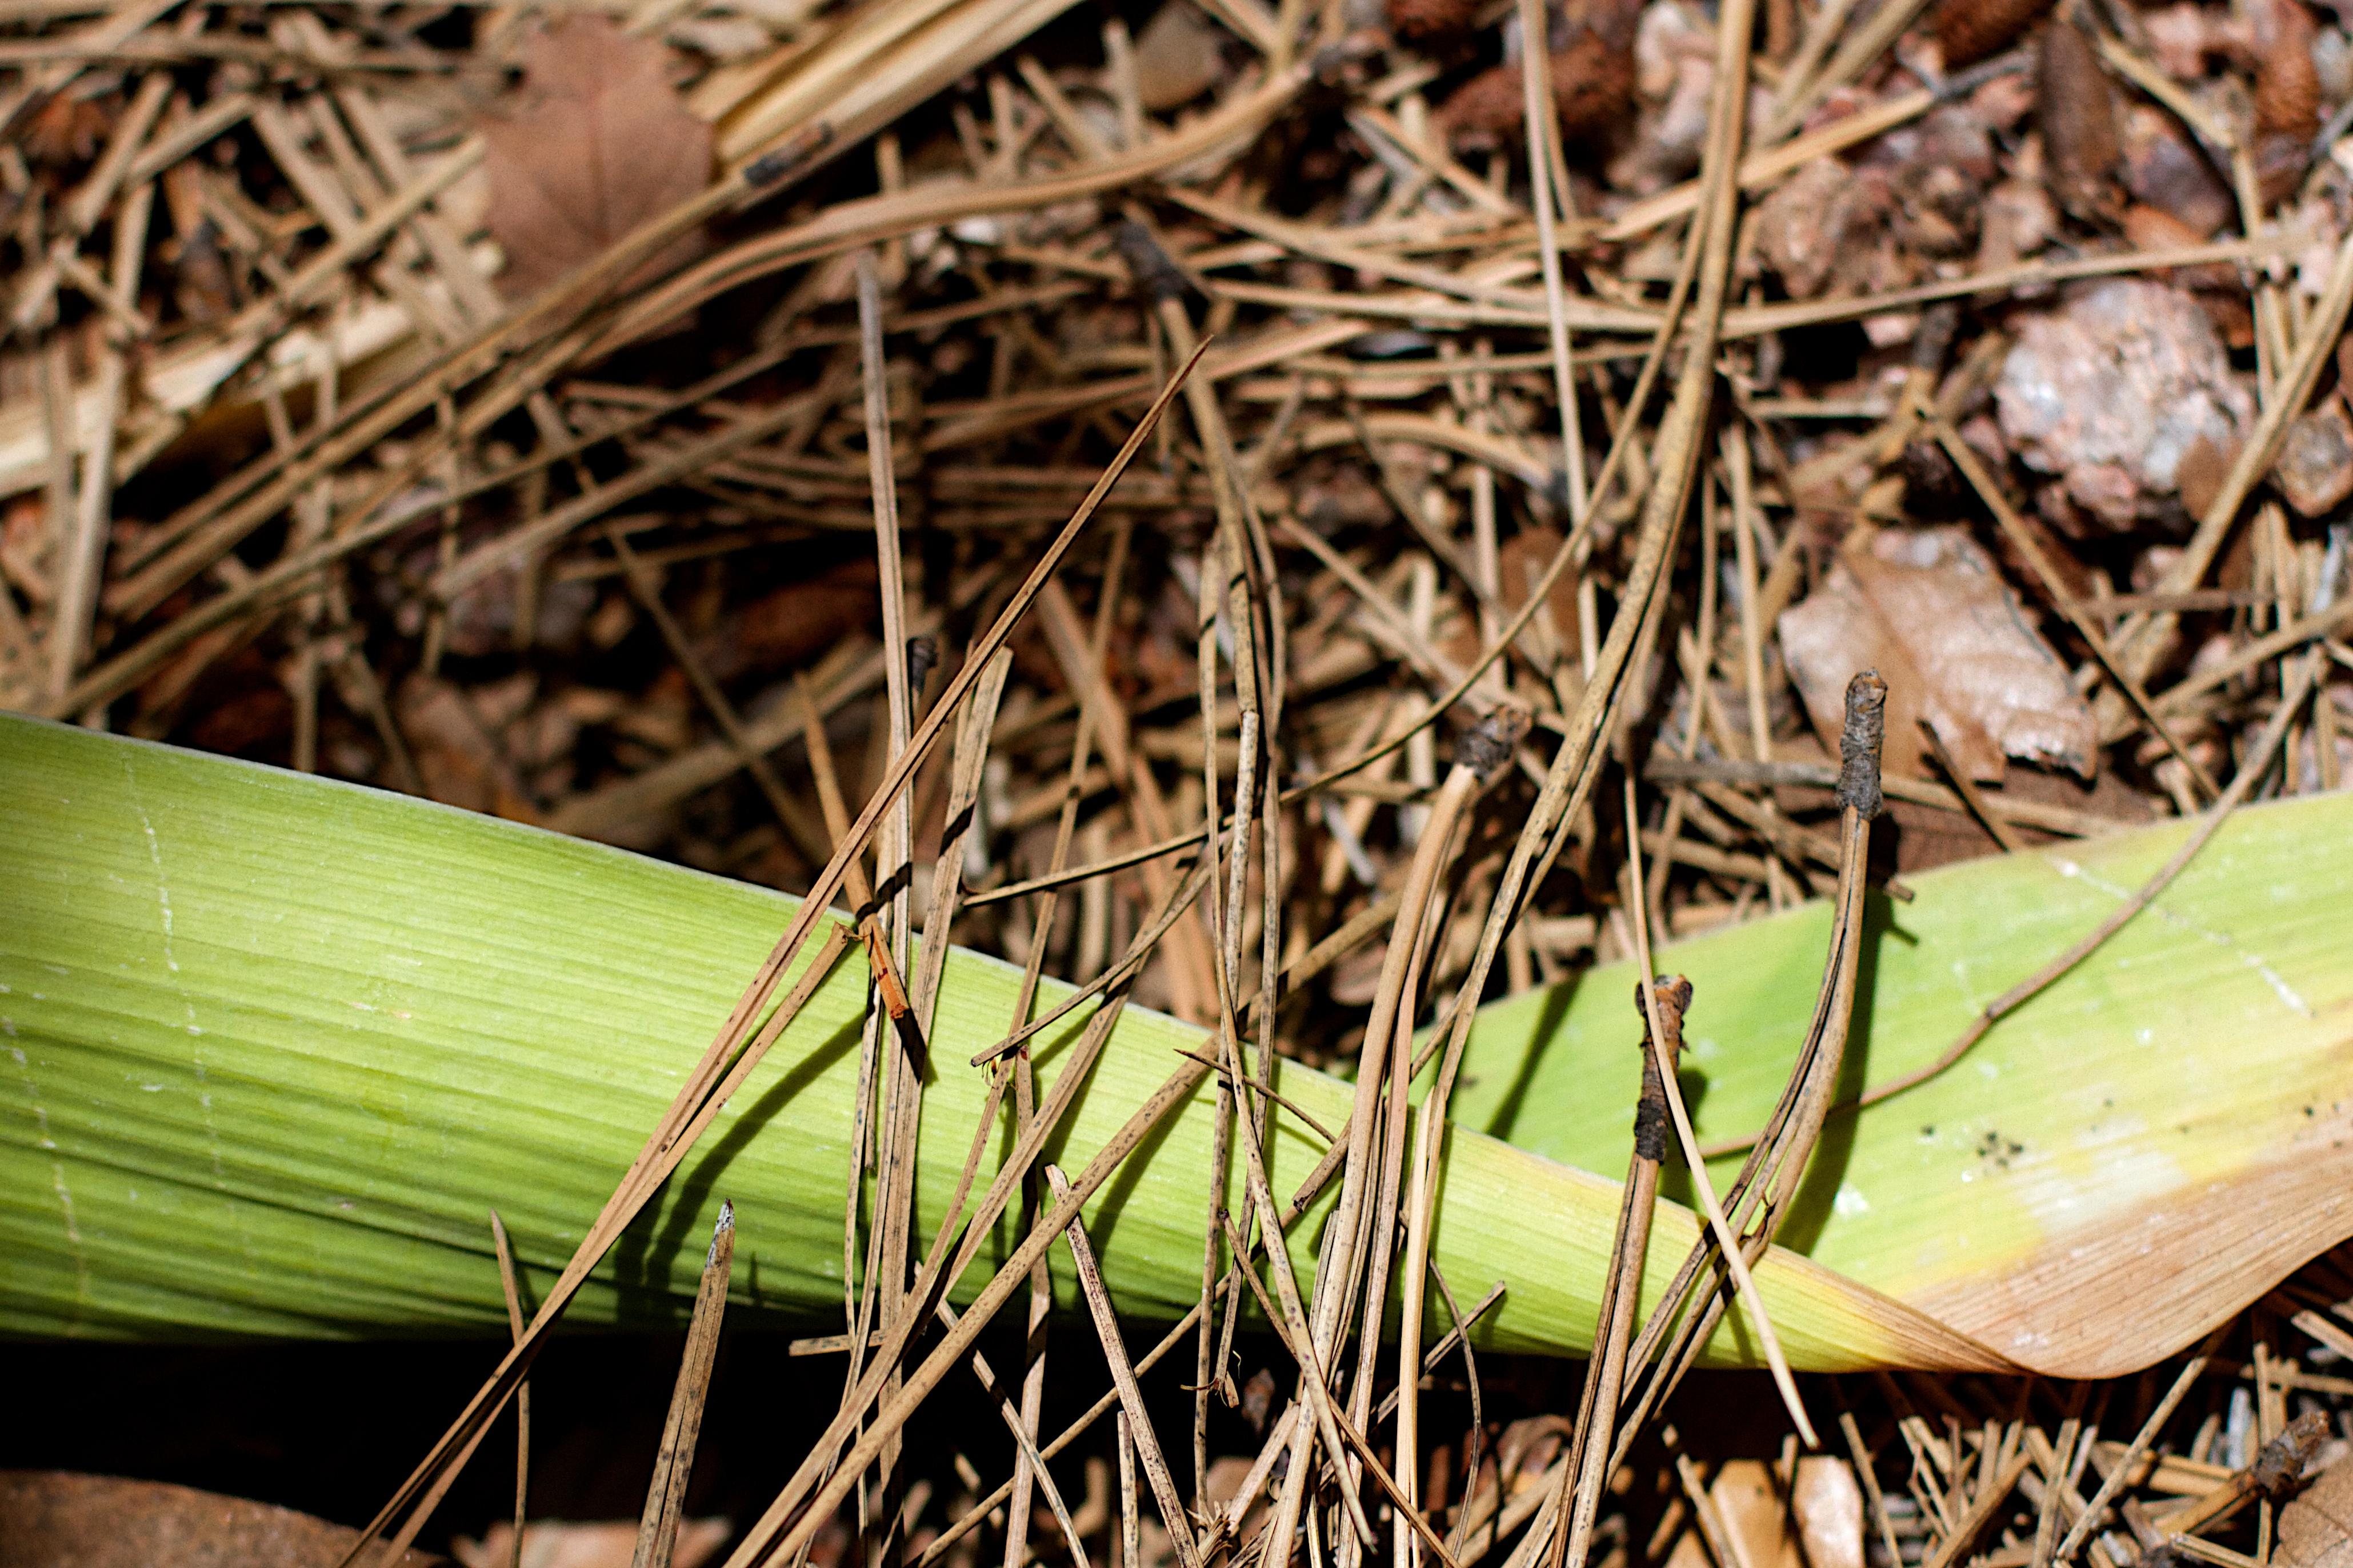
grass, plant, leaf, flower, wildlife, botany, flora, fauna, grass family